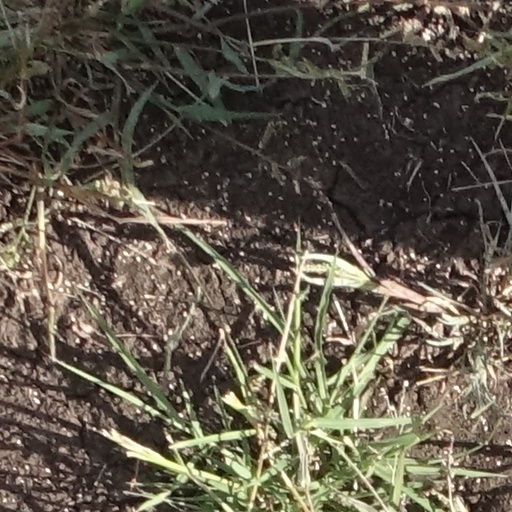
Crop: sorghum